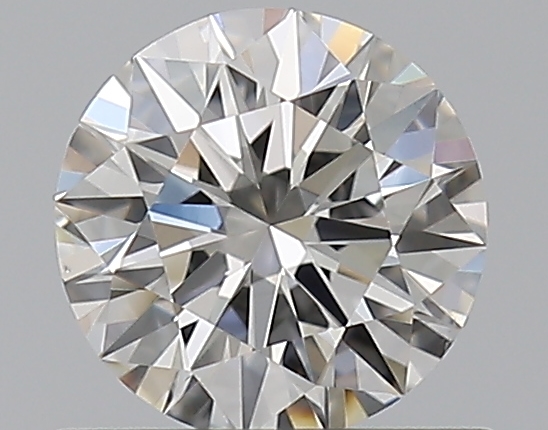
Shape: round
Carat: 0.56
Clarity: VS2
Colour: G
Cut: EX
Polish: EX
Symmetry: EX
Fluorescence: N
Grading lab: GIA
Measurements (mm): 5.32 x 5.36 x 3.26